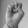
ASL letter: E